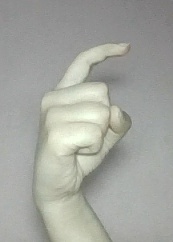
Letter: ra